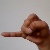
The image shows a hand gesture representing the letter 'J' in Indian Sign Language.